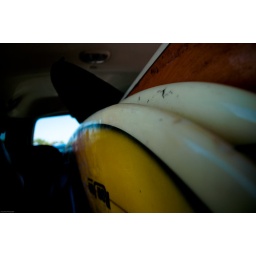
Some pics around the house before the beach